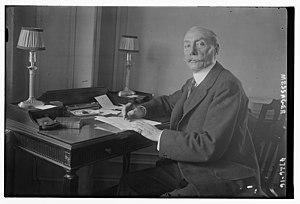
L’opéra Garnier, ou palais Garnier, est un théâtre national qui a la vocation d'être une académie de musique, de chorégraphie et de poésie lyrique ; il est un élément majeur du patrimoine du 9ᵉ arrondissement de Paris et de la capitale. Il est situé place de l'Opéra, à l'extrémité nord de l'avenue de l'Opéra et au carrefour de nombreuses voies. Il est accessible par le métro, par le RER et par le bus. L'édifice s'impose comme un monument particulièrement représentatif de l'architecture éclectique et du style historiciste de la seconde moitié du XIXᵉ siècle. Sur une conception de l’architecte Charles Garnier retenue à la suite d’un concours, sa construction, décidée par Napoléon III dans le cadre des transformations de Paris menées par le préfet Haussmann et interrompue par la guerre de 1870, fut reprise au début de la Troisième République, après la destruction par incendie de l’opéra Le Peletier en 1873. Le bâtiment est inauguré le 5 janvier 1875 par le président Mac Mahon sous la IIIᵉ République.